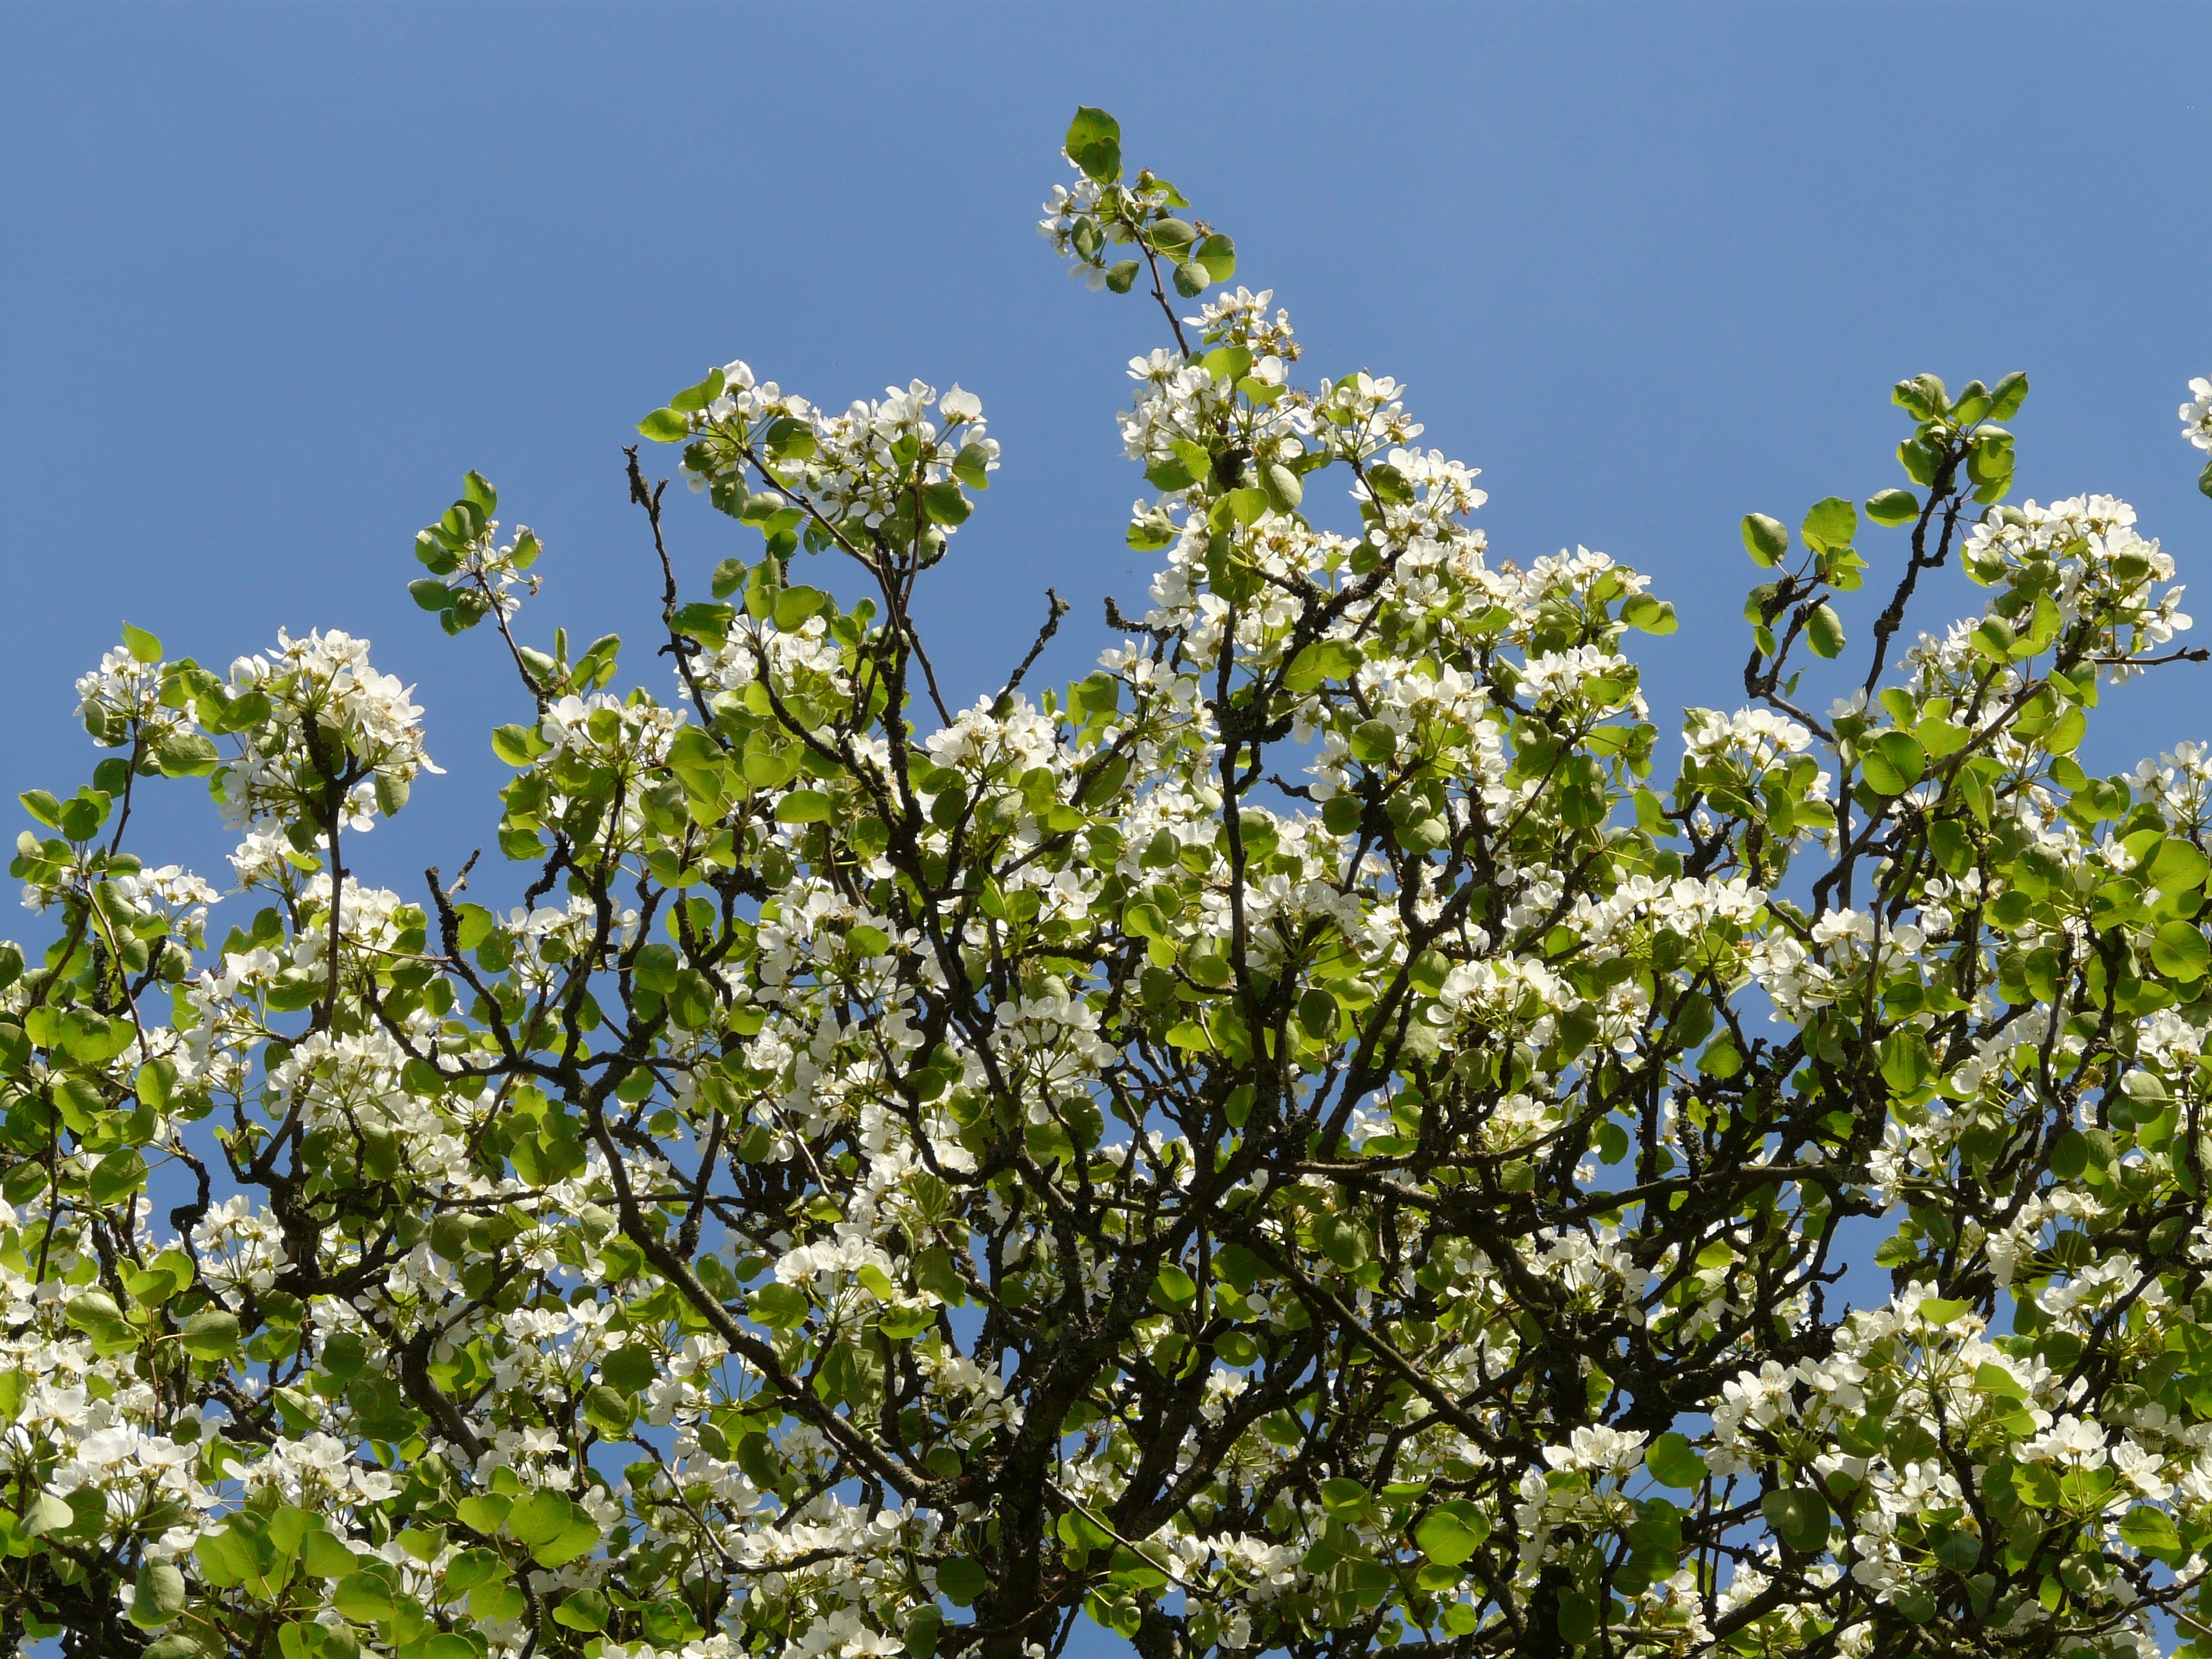
tree, nature, branch, blossom, plant, sky, white, flower, bloom, orchard, produce, botany, pear, flora, flowers, shrub, flowering plant, pear blossom, woody plant, land plant